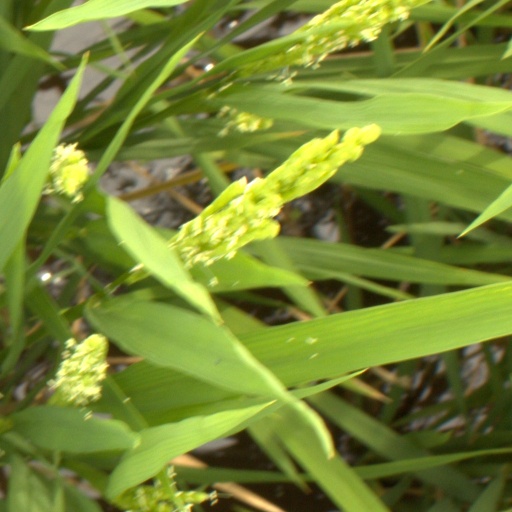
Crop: rice